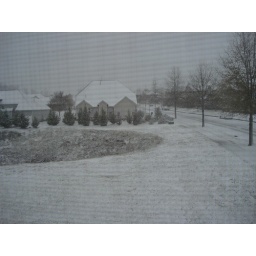
through the screen in the master bathroom window